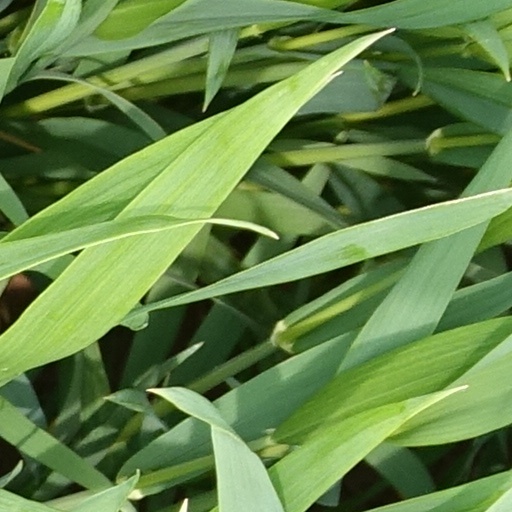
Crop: wheat